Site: brandenburg
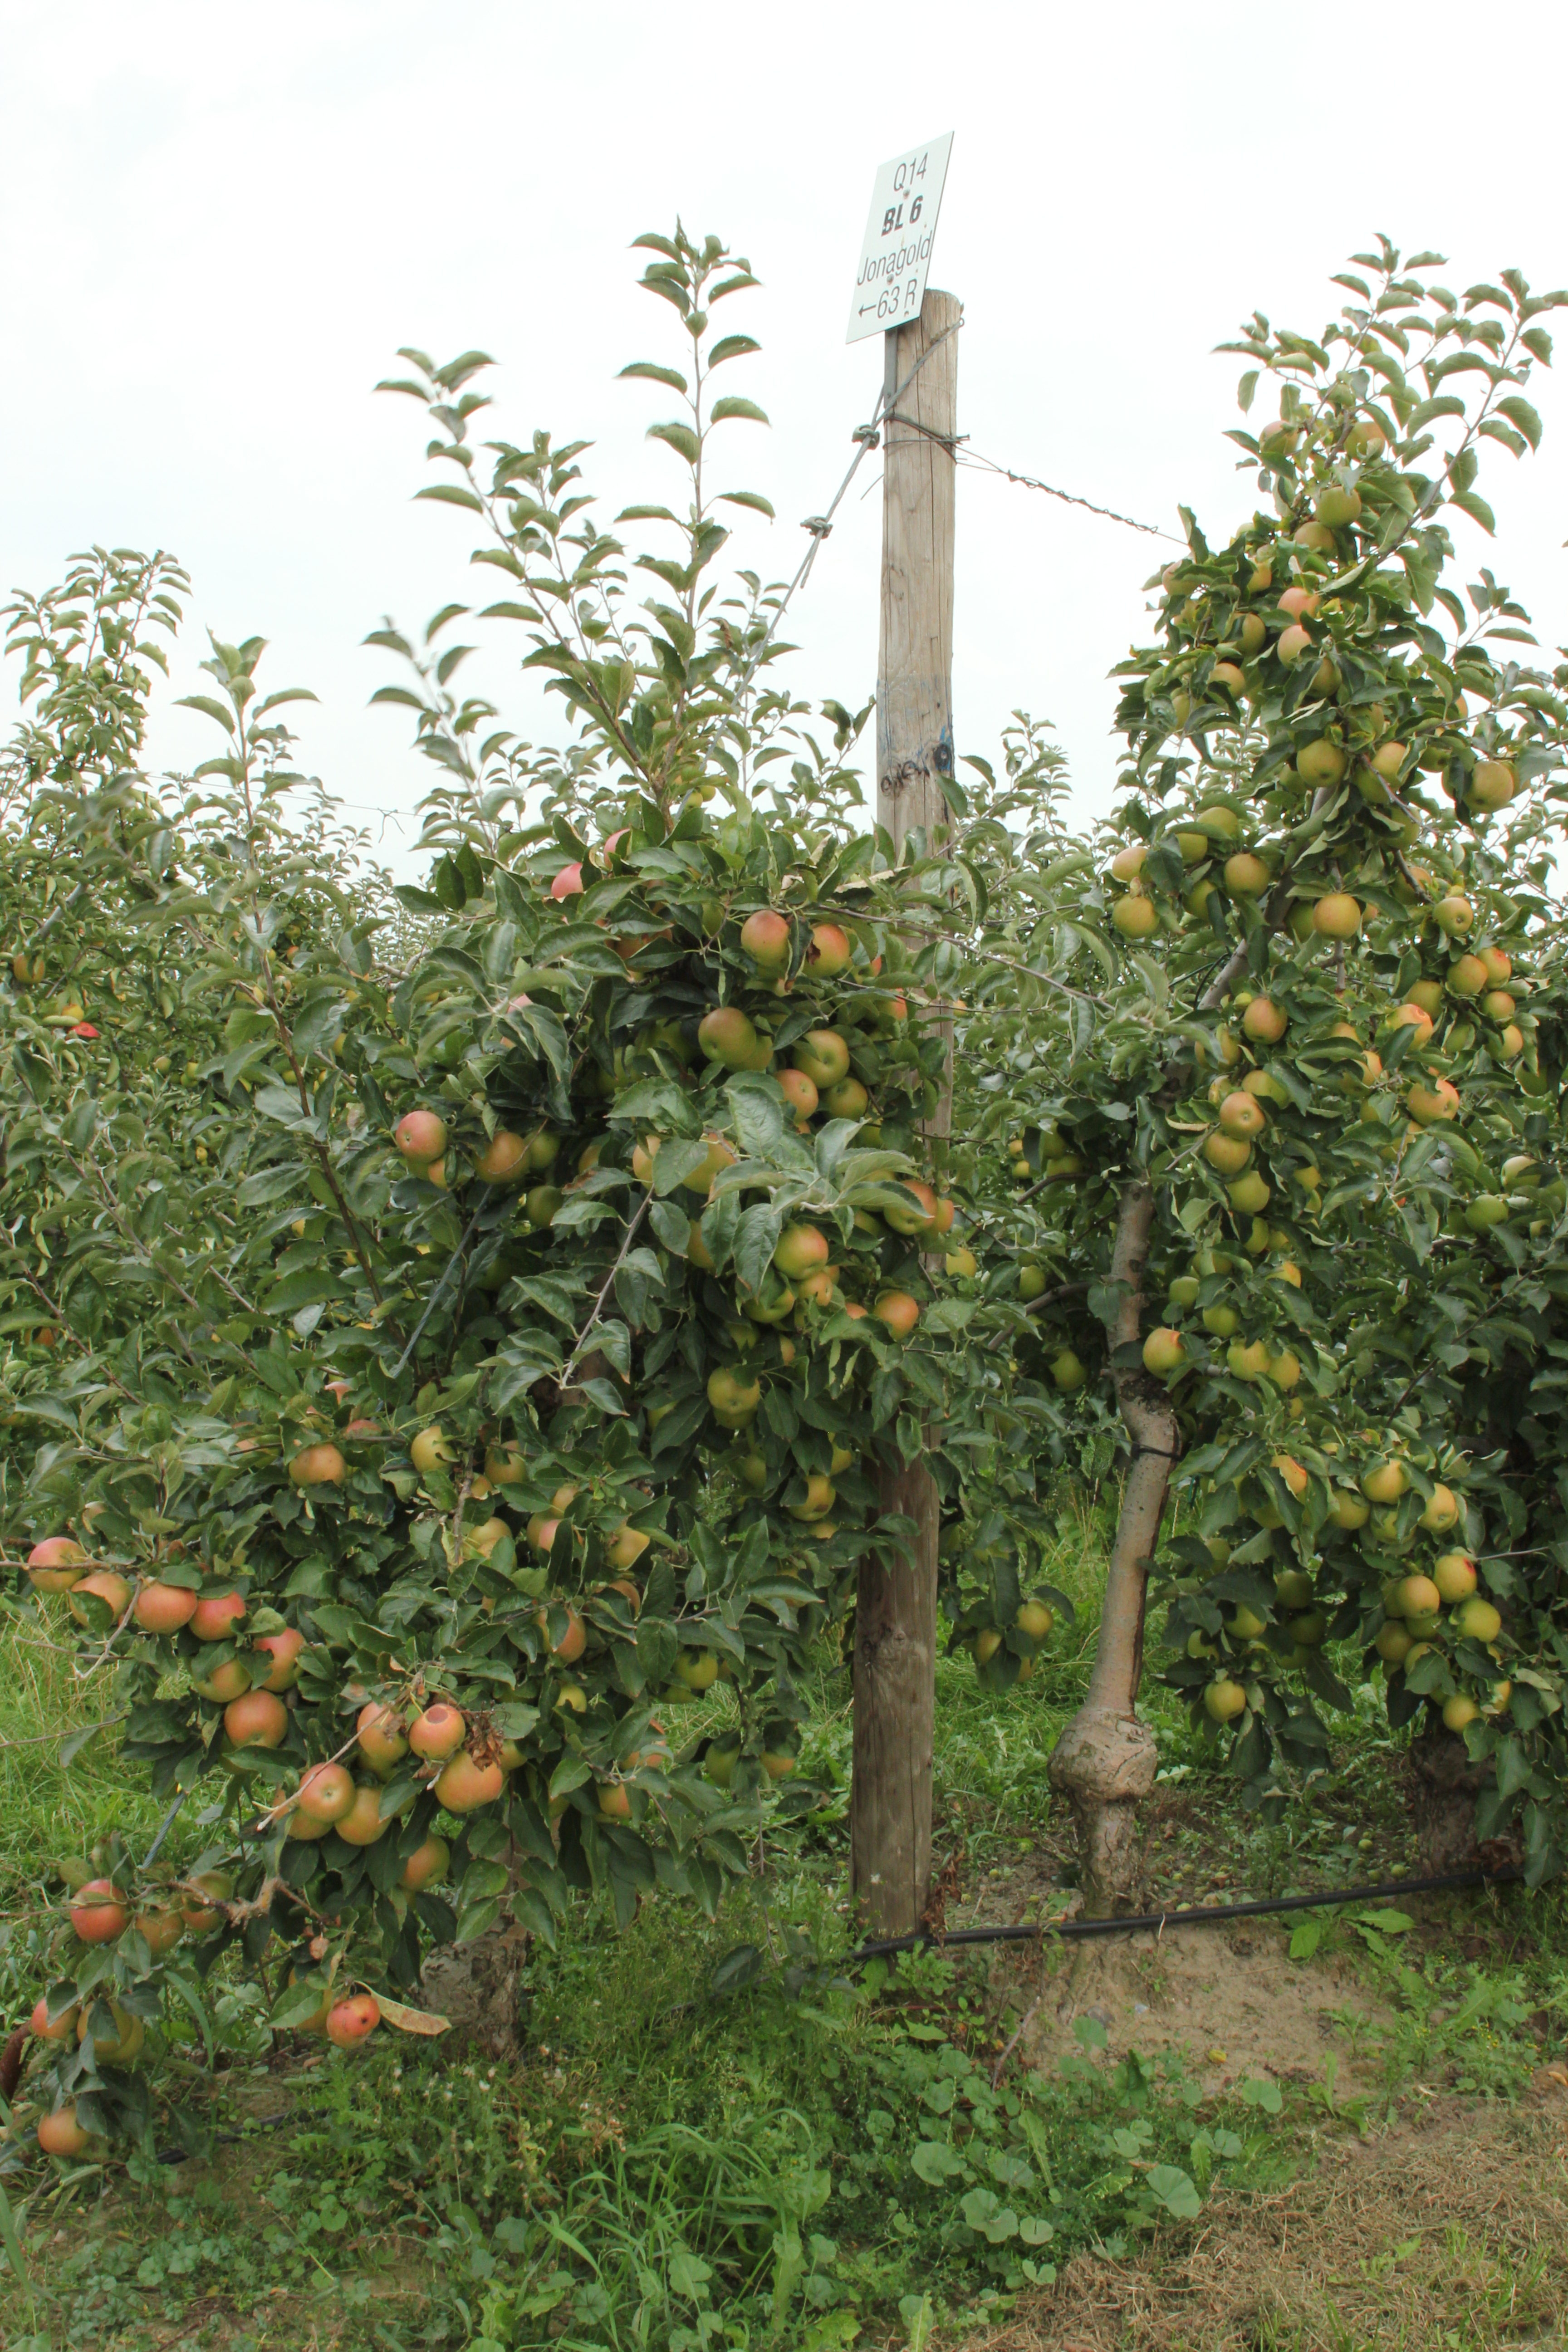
Growth stage (BBCH 87): Maturity of fruit and seed